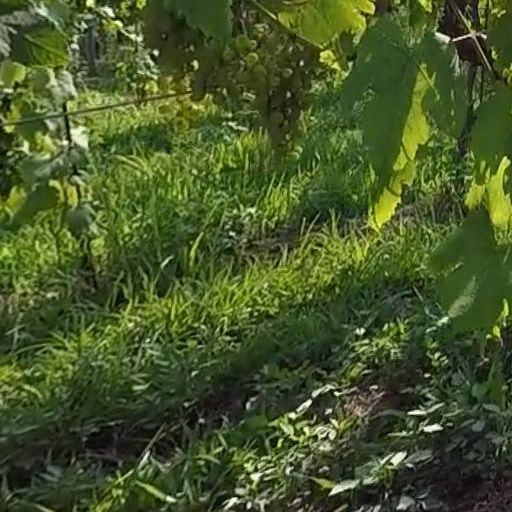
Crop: grape